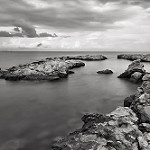
Label: sea